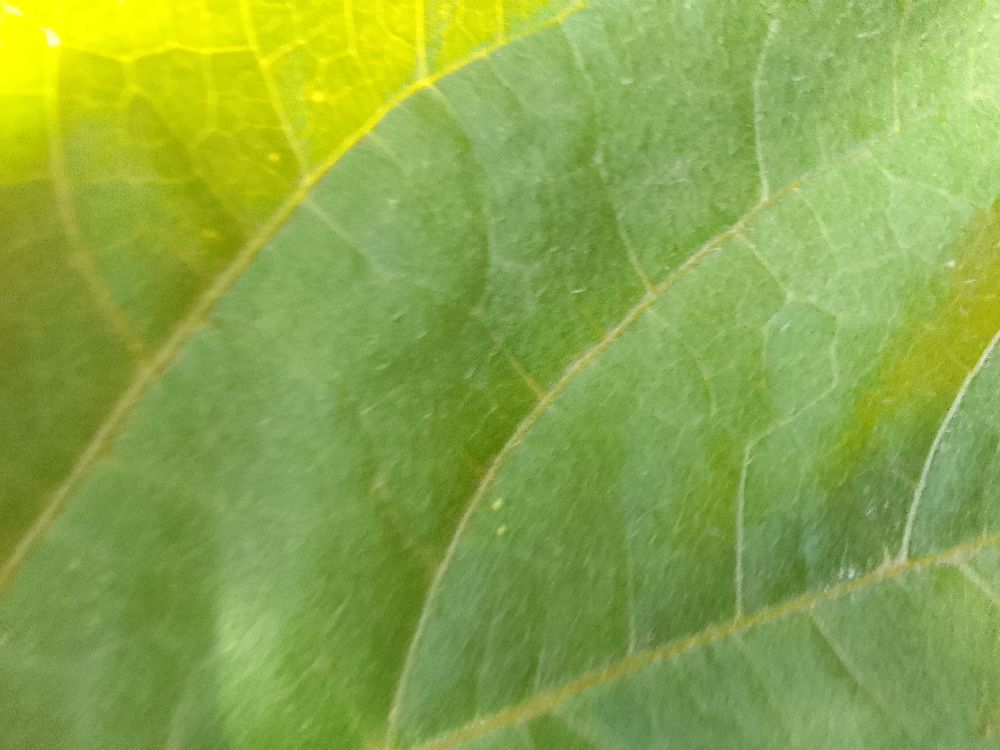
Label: healthy